Andrij Dobriansky

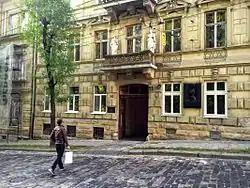
Solomiya Krushelnytska's home in Lviv

After his parents separated, his mother moved with him and his younger sister, , to live in the heart of the city in the same building where Solomiya Krushelnytska, a renowned soprano of the early 20th century, lived. The building was known as a haven for intellectuals and artists. In this environment, the young Dobriansky was exposed several opera singers such as the tenor , baritone , and bass .